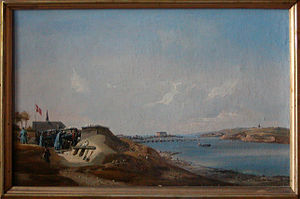
Treårskrigen / Optakt til krigen
Kong Frederik 7. besøger kirkebatteriet ved Sønderborg 28. april 1848. Malet af Niels Simonsen, 1851
Treårskrigen, også kaldet 1. Slesvigske Krig, var en krig, der varede fra 1848 til 1850/1851. Den er i Tyskland også kendt som den Slesvig-Holstenske krig. Det var en dansk borgerkrig, der havde sin årsag i den spændte situation i den danske helstat i 1848.